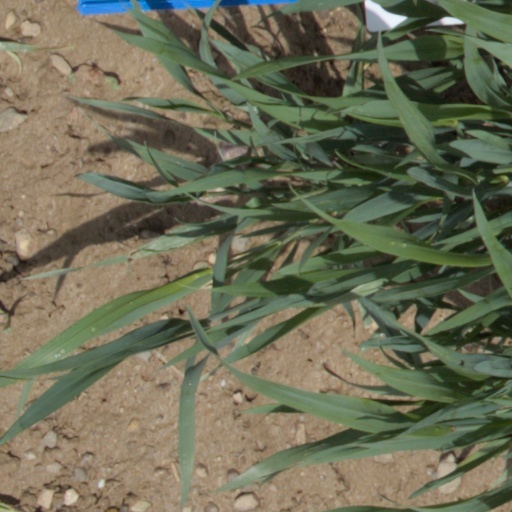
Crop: wheat